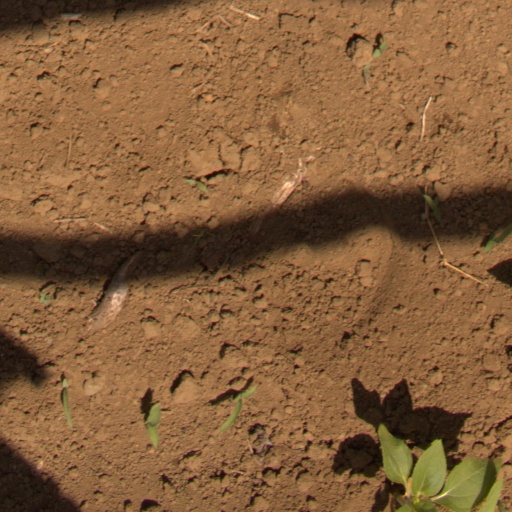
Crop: Jerusalem artichoke